Poolbeg

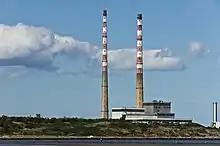
View of Poolbeg Chimneys From Sandymount Strand

The thermal station chimneys at Poolbeg Generating Station are among the tallest structures in Ireland and are visible from most of Dublin city. Number 1 chimney is 207.48 m (680 ft 9 in) high, while Number 2 chimney is 207.8 m (681 ft 9in) high. The chimneys are featured prominently in the music video for the song "Pride (In The Name Of Love)" by U2. Dublin City Councillor and historian Dermot Lacey began a process to list the chimneys for preservation to safeguard their future after the Station was to close in 2010. This was later refused by the Council Planning Department.